Mannequin (1937 film)

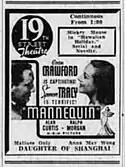
Newspaper ad

Jessie Cassidy yearns to escape the squalor of her family's Lower East Side apartment. Hoping to move up in life, she convinces her boyfriend, Eddie Miller, to marry her. At their wedding reception self-made shipping tycoon John L. Hennessey sees the couple and buys them a bottle of champagne. Eddie tries to impress John, but Jessie impresses him more.